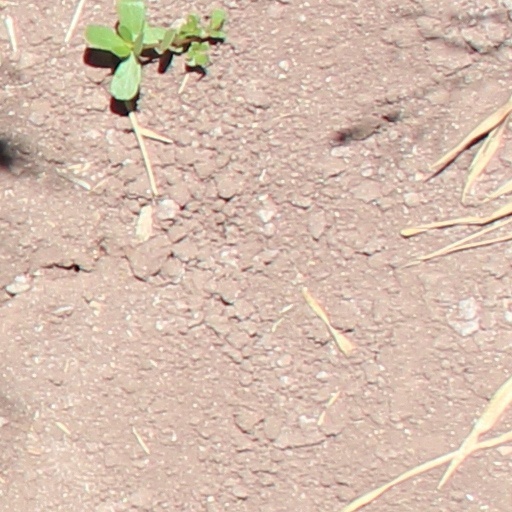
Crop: wheat